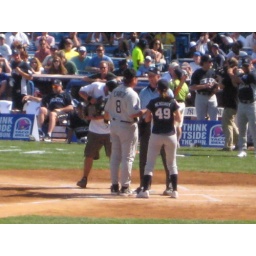
check out the hot girls ass in tight pants